Hopewell, Chester County, Pennsylvania

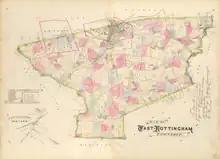
1883 Breou's Farm Map showing Hopewell Borough (top left)

Hopewell's founding is directly linked to the history of the Dickey family, who arrived in East Nottingham Township from Northern Ireland in the 1730s. The first Dickey, Samuel Dickey, Sr., acquired a property in the township and built an estate he called “Palmyra”. His son, Samuel, Jr., inherited the estate and expanded it to include a carpenter shop and a brick oven. Samuel Dickey, Jr., raised four sons: John; Samuel, III; Ebenezer (father of John Miller Dickey); and David. At his passing, he split Palmyra between Samuel, III, and David. Samuel, III, continued the property’s development and built a small cotton mill in 1809. By 1812, Samuel, III, had built another cotton mill northeast of Palmyra on Tweed Creek, the future site of Hopewell. David had also built mills in this area for manufacturing flour and wood products. The two brothers later combined their commercial efforts and formed the Hopewell Cotton Works. Around 1816, Ebenezer joined his brothers’ enterprise, and the group began doing business as S. E. & D. Dickey.